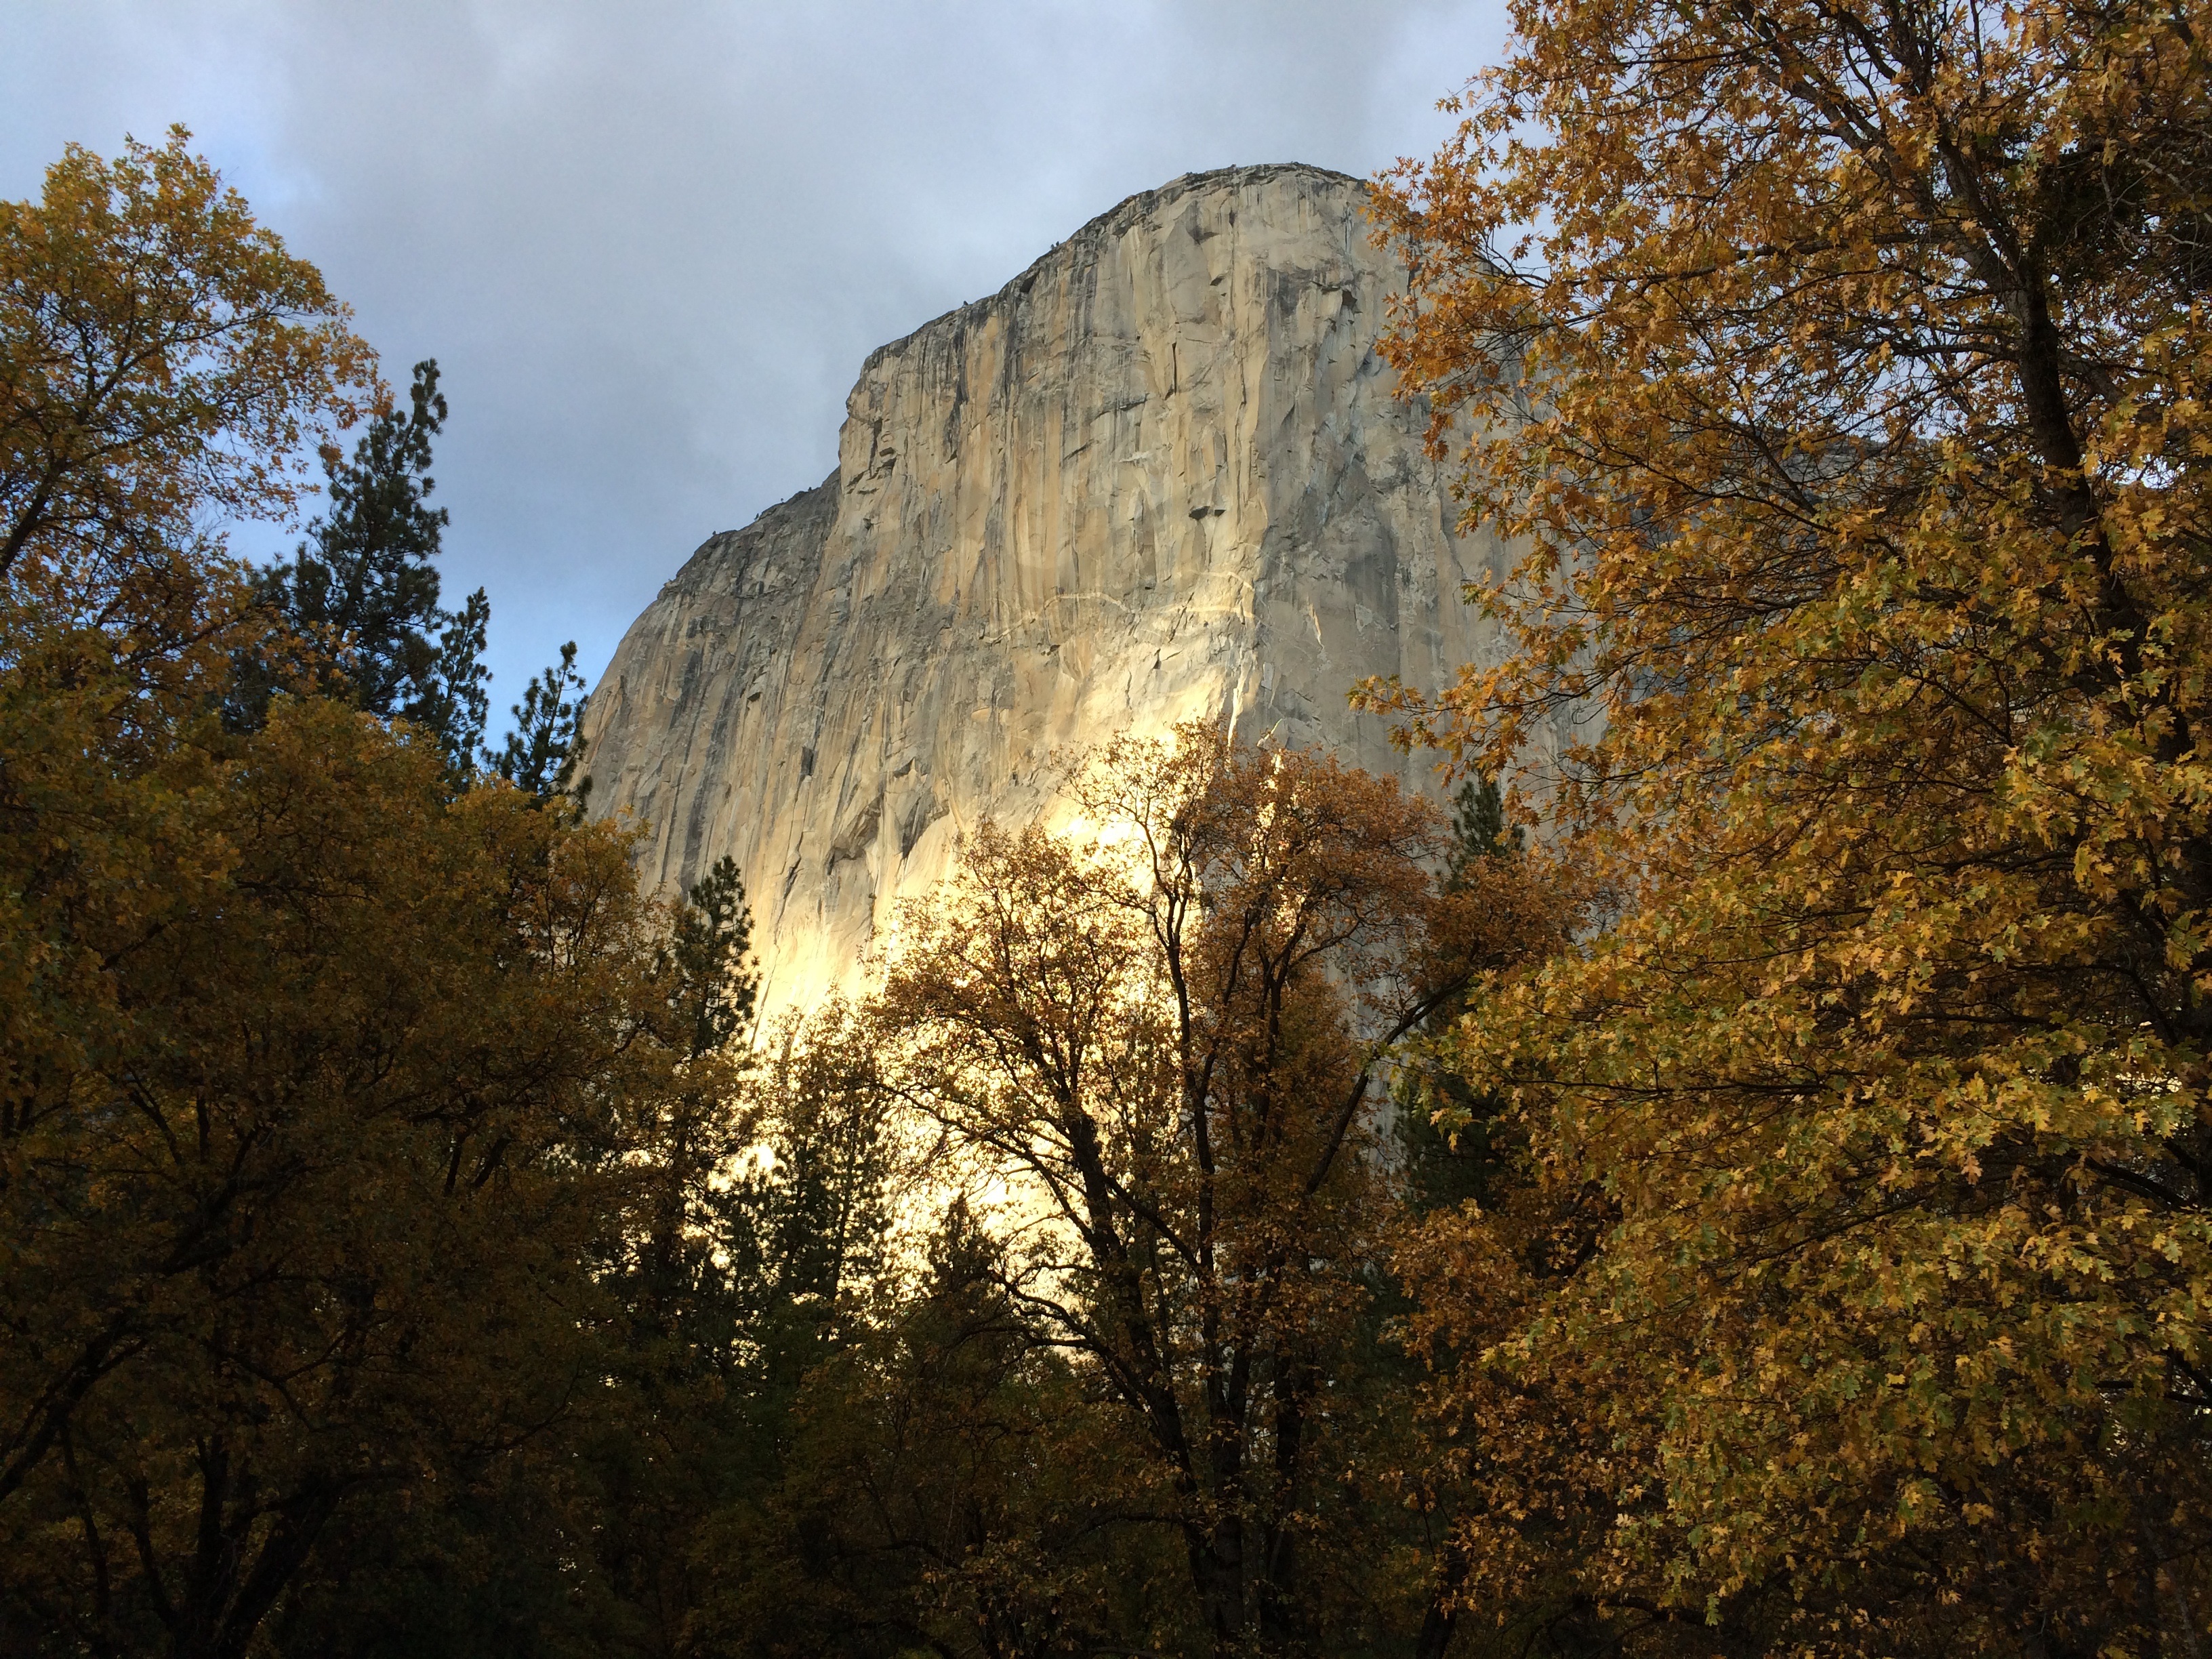
landscape, tree, nature, forest, rock, wilderness, mountain, sunlight, leaf, yosemite, reflection, autumn, terrain, california, season, yosemite national park, woodland, geographical feature, atmospheric phenomenon, woody plant